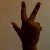
The image shows a hand gesture representing the number 3 in Indian Sign Language.